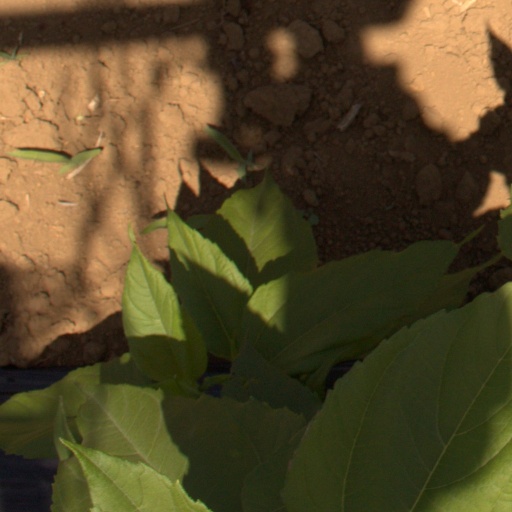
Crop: Jerusalem artichoke